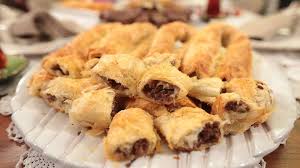
Yemek: borek